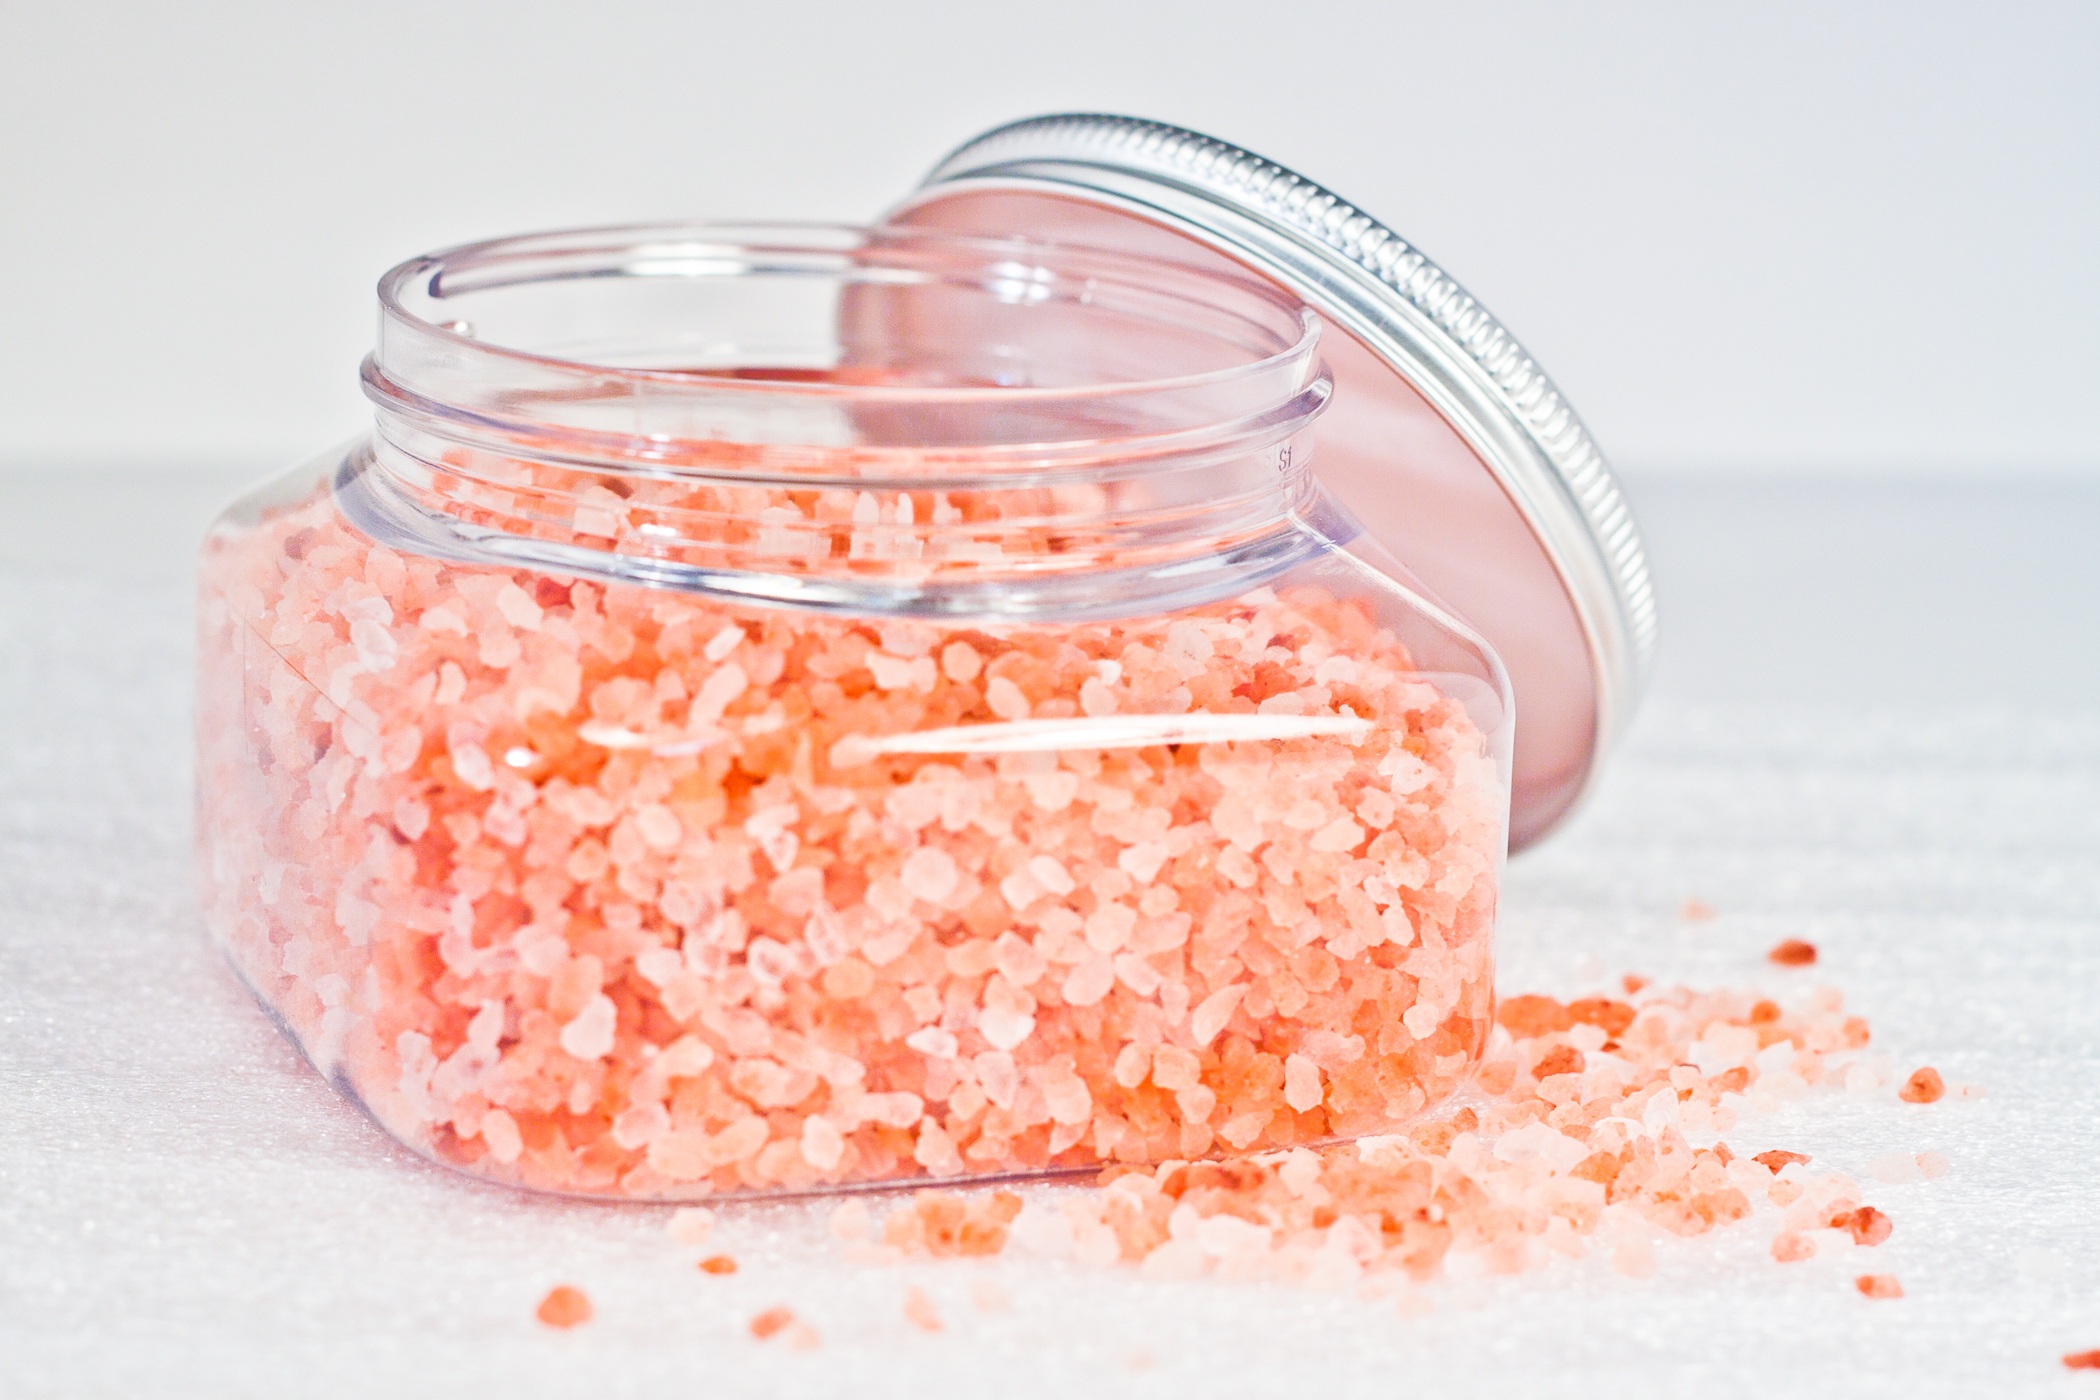
fruit, food, produce, salt, breakfast, strawberry, bath, strawberries, himalayan